Chris Coons

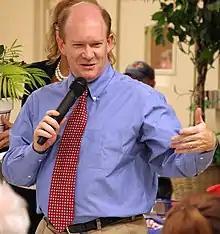
Coons on the campaign trail

Coons ran in the 2010 special election for the U.S. Senate seat then held by Democrat Ted Kaufman, who was appointed after Joe Biden resigned to take office as vice president. Kaufman had been appointed as a placeholder, and did not run in the special election. Coons was unopposed in the Democratic primary, and expected to face Republican Congressman and former Governor Mike Castle in the general election. Coons was considered a decided underdog due to Castle's moderate profile and longstanding popularity in the state, but the dynamics of the race significantly altered when Christine O'Donnell, a Tea Party Republican who had lost to Biden in 2008 and who was strongly opposed by the GOP establishment, upset Castle in the Republican primary.